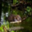
Label: beaver